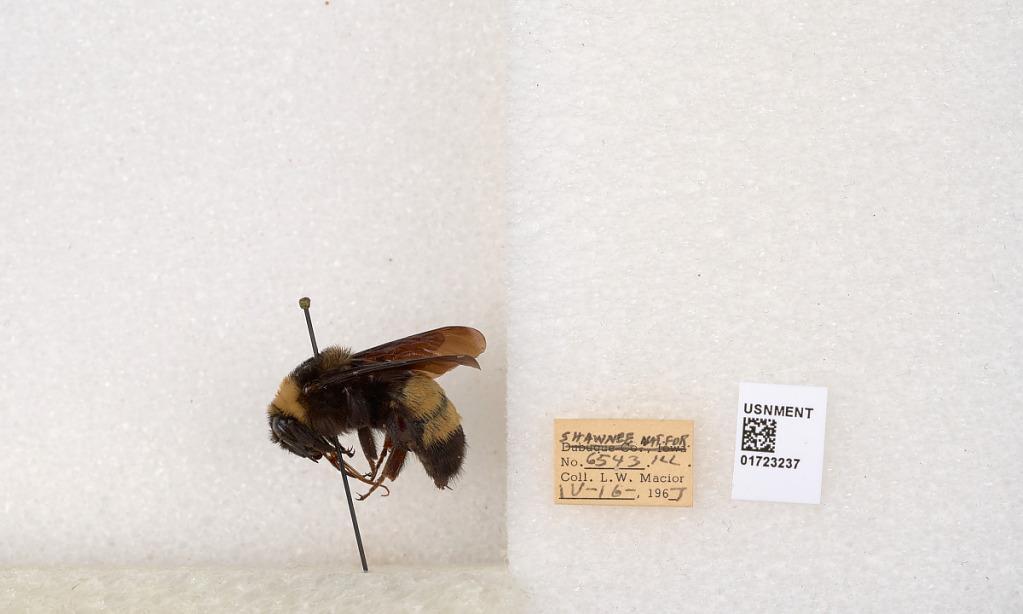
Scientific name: Bombus (Bombus) nevadensis auricormus
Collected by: L. Macior
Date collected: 1967-4-16
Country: United States
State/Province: Illinois
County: Johnson
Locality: Shawnee National Forest
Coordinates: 37.5114, -88.8011